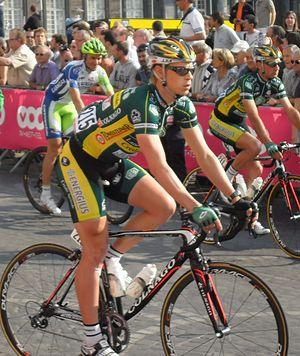
Matti Helminen au départ de Liège-Bastogne-Liège 2011
Matti Helminen, né le 14 août 1975 à Helsinki, est un coureur cycliste finlandais, membre de l'équipe VP Consulting-Zannata.